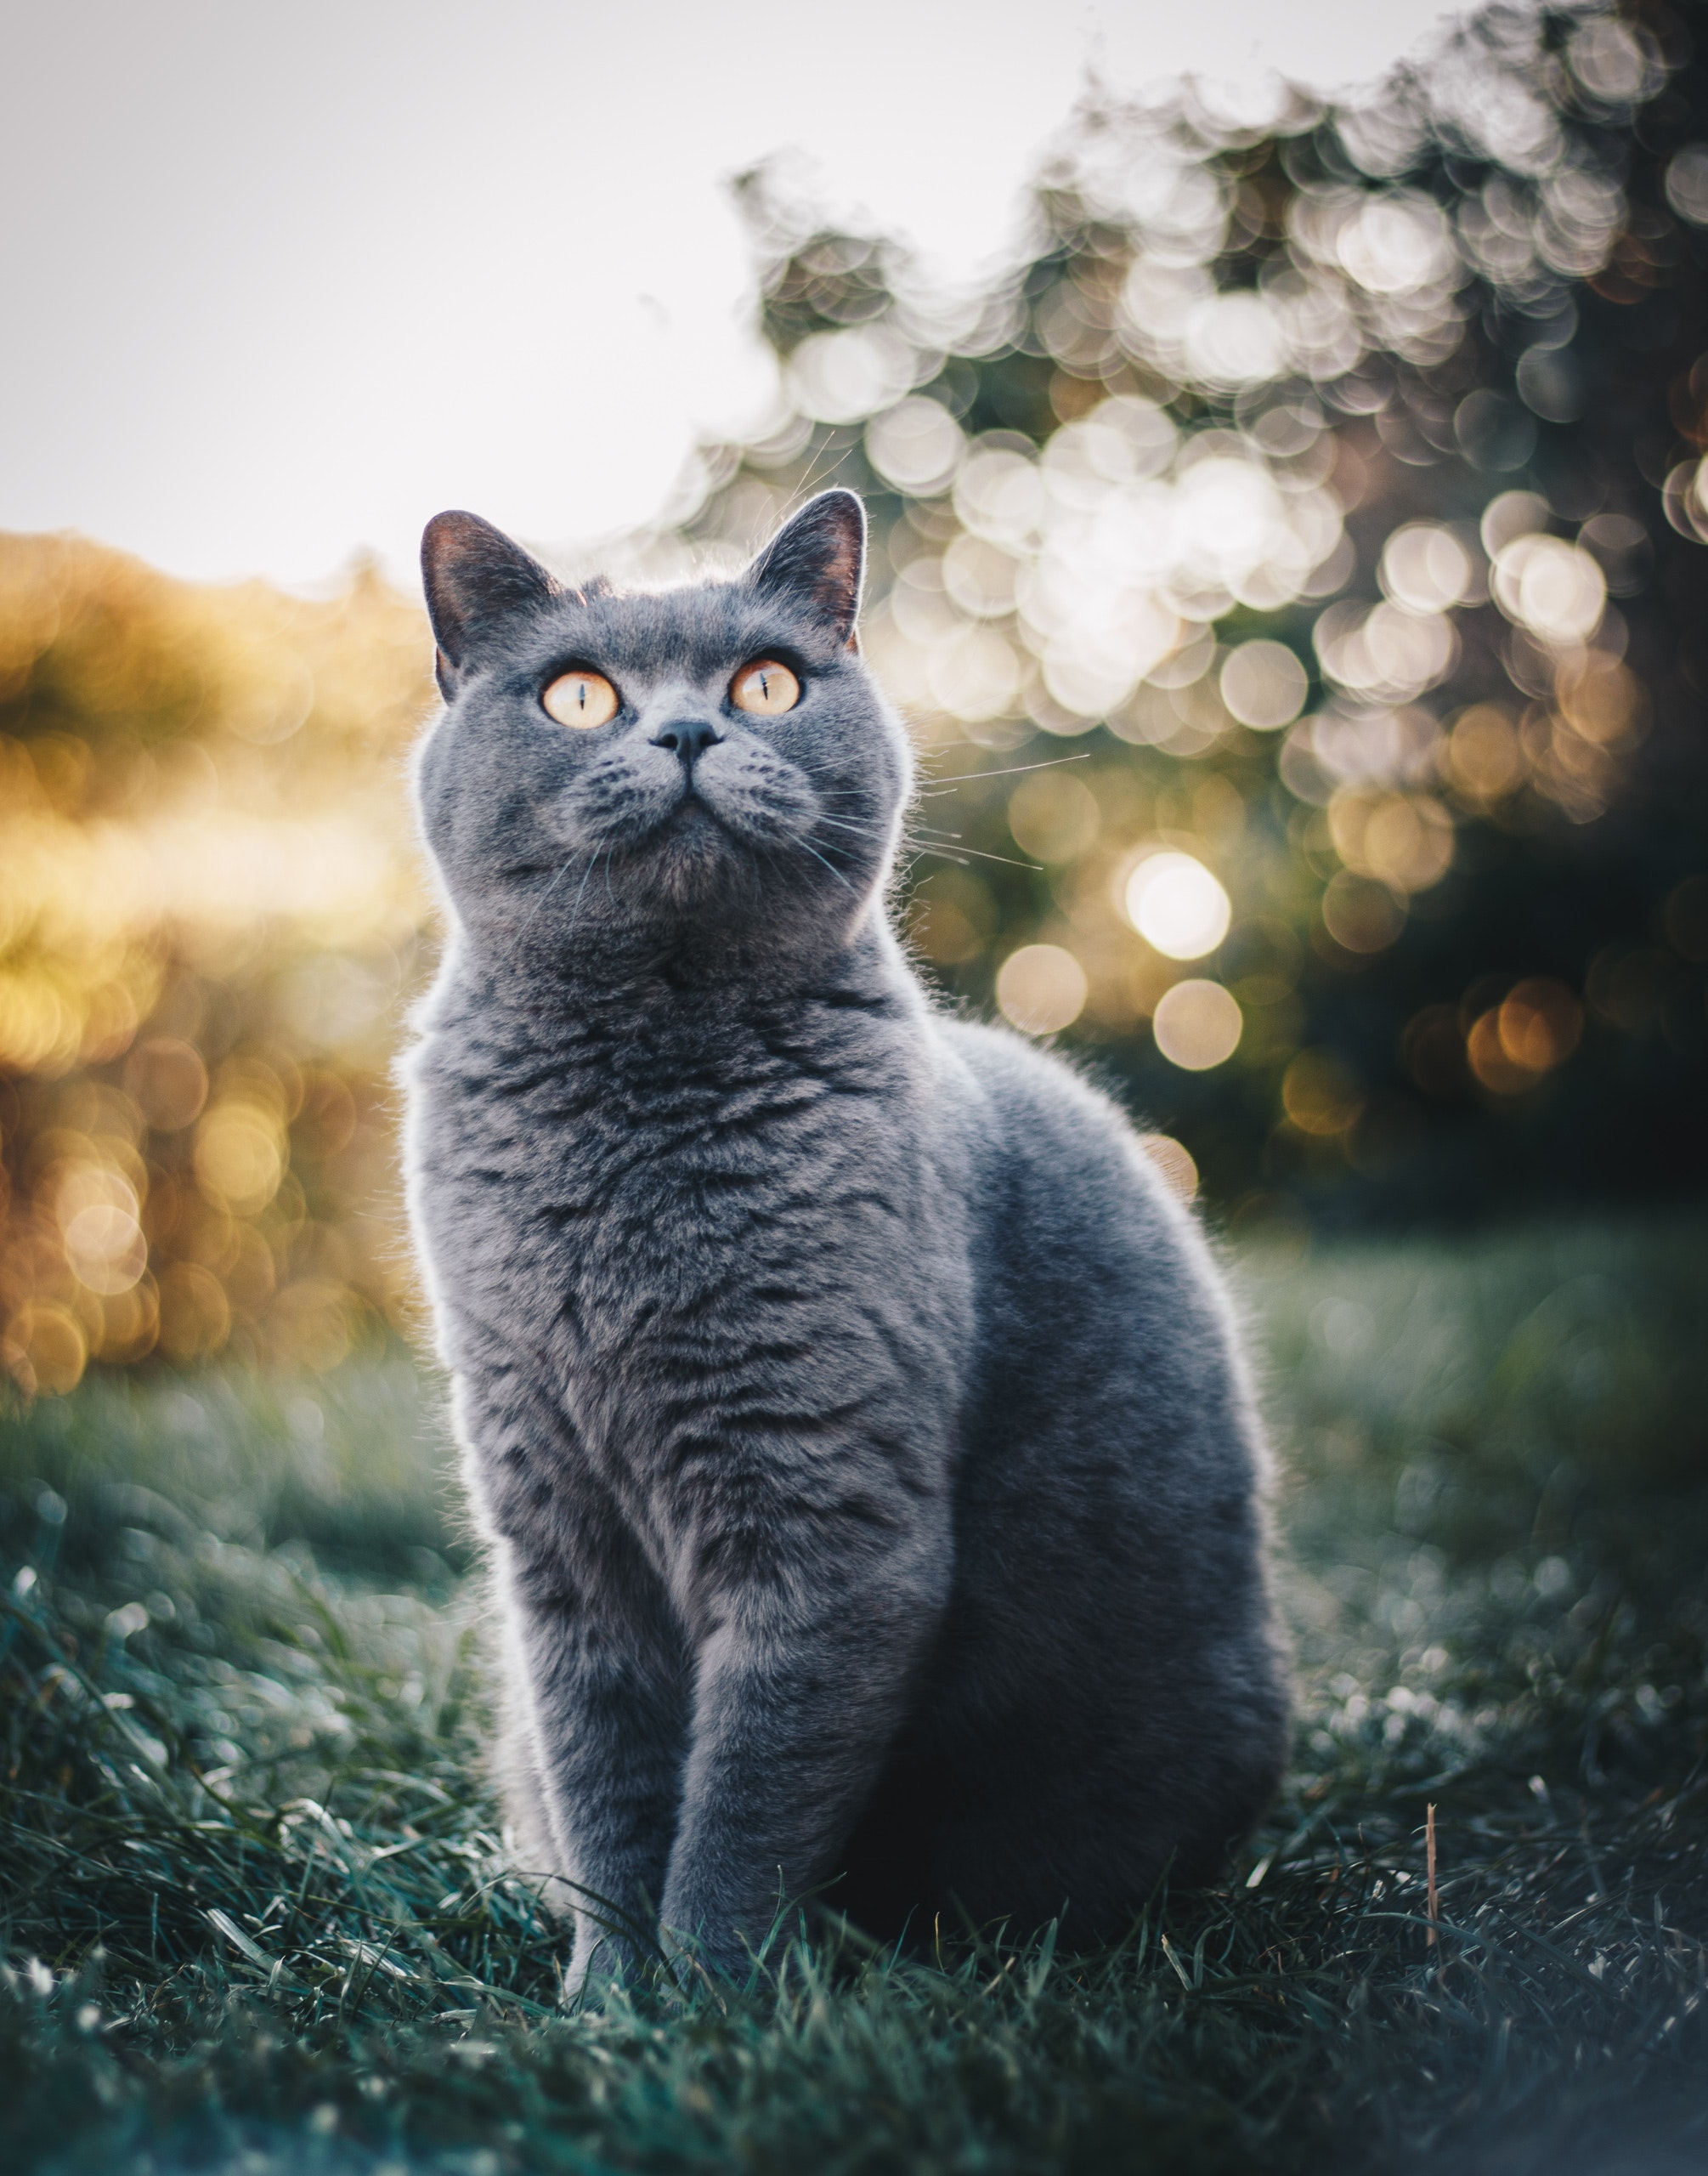
cat, mammal, whiskers, small to medium sized cats, cat like mammal, chartreux, fauna, british shorthair, domestic short haired cat, snout, fur, tree, kitten, european shorthair, american wirehair, carnivoran